Briskeby Line

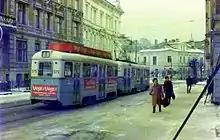
SM53 tram at Riddervolds gate in 1976

Larger Class U trams were introduced in 1899. Extra rush-hour services were introduced in 1906, although they only ran to Akersgata in the city center. A five-minute headway was introduced on 18 January 1909, with every other tram terminating in Akersgata. Class SS trams were introduced that year, accelerating the retirement of the Class A stock until they were completely retired in 1914. Line numbered were introduced on 4 September 1909. KES beat KSS to introduce this and received the lowest digits. The Briskeby service was thus given line number 1.